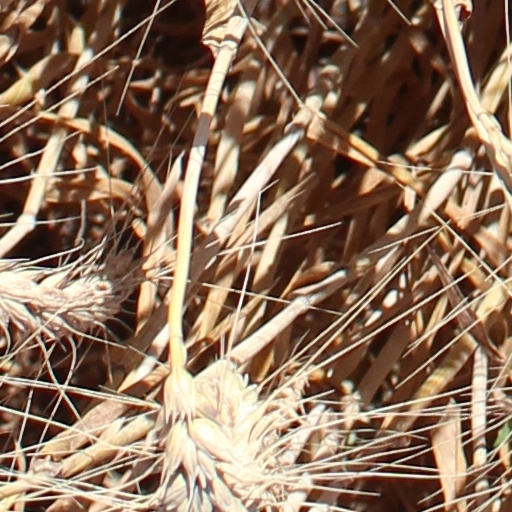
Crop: wheat